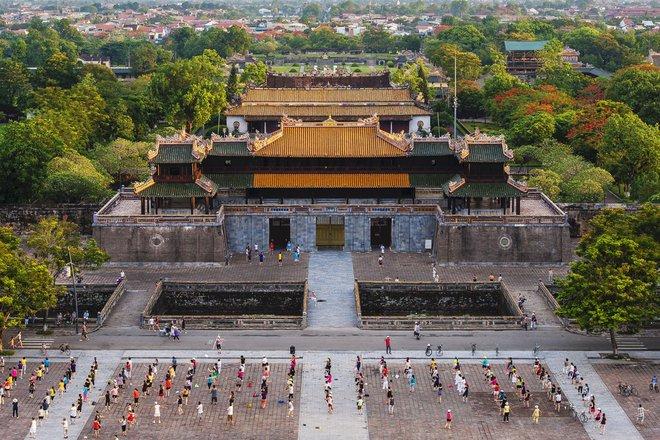
có một toà thành cổ xuất hiện ở trong bức ảnh